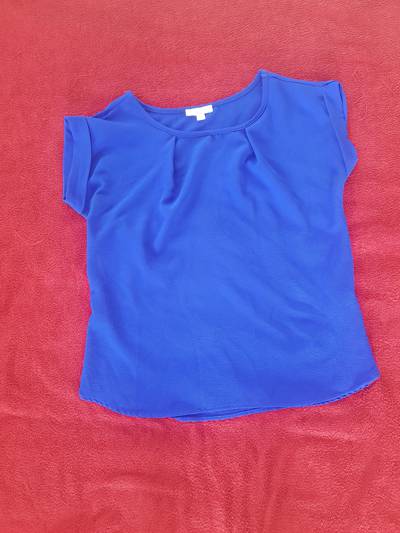
Waste category: clothes